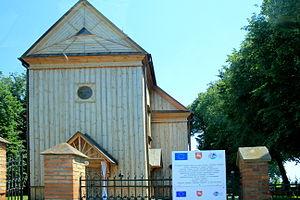
Rudno est un village de la gmina de Milanów du powiat de Parczew dans la voïvodie de Lublin, situé dans l'est de la Pologne.